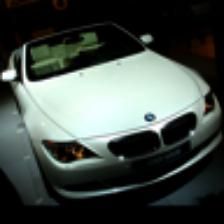
Label: NonHuman